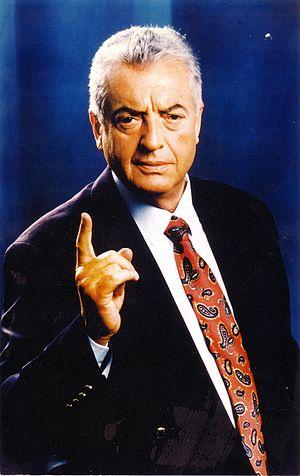
Samuel Flatto-Sharon, dit Samy Flatto-Sharon est un homme d'affaires et homme politique franco-israélien.